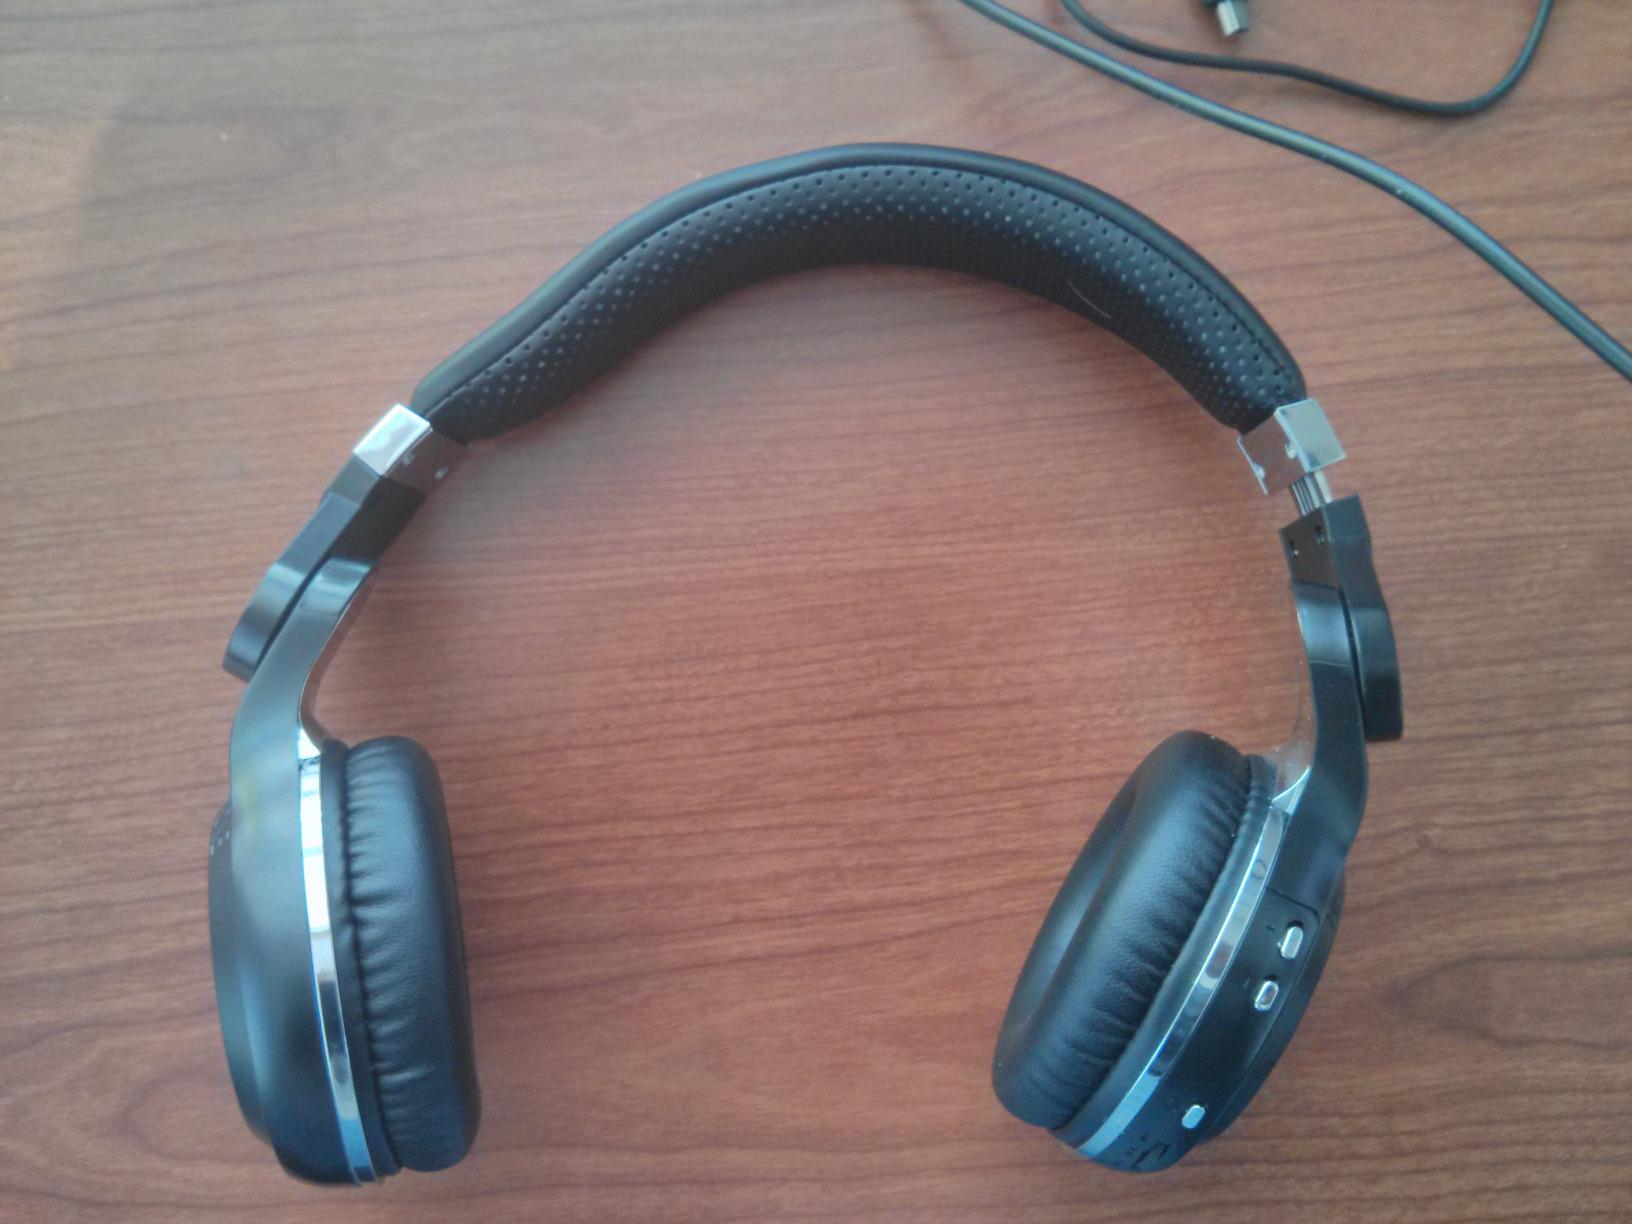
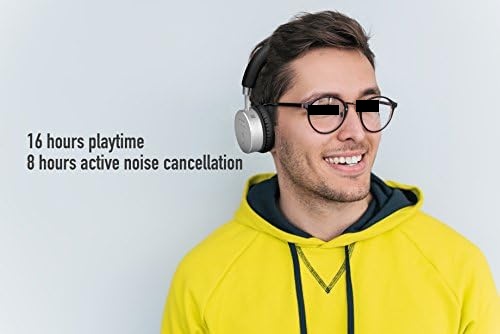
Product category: headphones
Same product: no